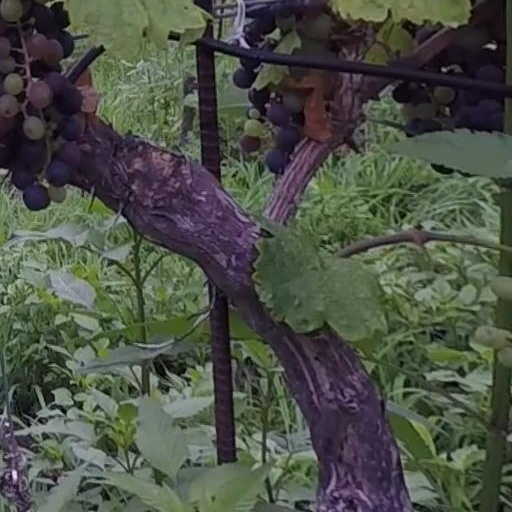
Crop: grape